Otford Palace

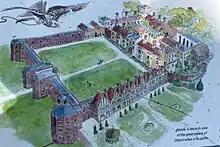
Detail from the sign showing the great site of the former Palace.

Since 2019, the site has been maintained and restored by The Archbishop’s Palace Conservation Trust (APCT) under a 99-year lease from Sevenoaks District Council.